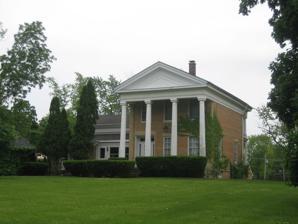
Building: Count's House
Country: United States of America
Year built: 1860
Historic house in Illinois, United States United States historic place Count's House U.S. National Register of Historic Places The north facade of the Count's House. Show map of Illinois Show map of the United States Location 3803 Waukegan, McHenry, Illinois Coordinates 42°20′36″N 88°16′18″W / 42.34333°N 88.27167°W / 42.34333; -88.27167 Built c. 1860 Architectural style Greek Revival NRHP reference No. 82002587 Added to NRHP June 3, 1982 The Count's House is a historic Greek Revival home in McHenry, Illinois . It is one of McHenry's oldest and most notable landmarks, as well as one of the finest preserved examples of Greek Revival architecture in McHenry County . It is the only building in the city of McHenry listed on the National Register of Historic Places . History The south facade of the Count's House. Although the exact date of construction and original owner of the Count's House are unknown, the building is believed to have been built prior to the Civil War . The plaque on the exterior denotes the house as having been completed circa 1860. The house has had a number private owners throughout its history, the most notable being Count Oskar Bopp von Oberstadt , an Austrian count for whom the house is named. For its architectural significance, the Count's House was added to the National Register of Historic Places on June 3, 1982. A wrought iron fence was constructed around the entire perimeter of the property under new ownership in 2005. Architecture The Count's House is particularly distinct for its two faces, a very unusual feature for a Greek Revival .  The north facade, facing Waukegan Road, consists of a portico with full two-story columns of the Doric order .  The south facade, facing Main Street, consists of two-story loggia with an upper balcony and several intricate mouldings .  The six-over-six windows, balustrades , columns, door surrounds, and nearly all of the exterior moldings appear to be original.  The house's exterior walls consist of double-wythe brick, with double-hung windows over six and a half feet in height.  The only known significant modifications to the house have been additions to its wing, the replacement of the column pedestals with brick, and the replacement of the original cedar shake with asphalt shingles.  Aside from these discrepancies, an old postcard published in Historic Homes of McHenry County reveals that the house remains much as it appeared in the early 1900s, if not earlier. Gallery The north facade circa early 1900s The south facade circa early 1900s Count Bopp von Oberstadt References Northwest Herald Staff. Historic Homes of McHenry County . Northwest Herald: 2005. ISBN 0-9773629-0-6 Notes Wikimedia Commons has media related to Count's House .